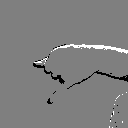
ASL letter: j